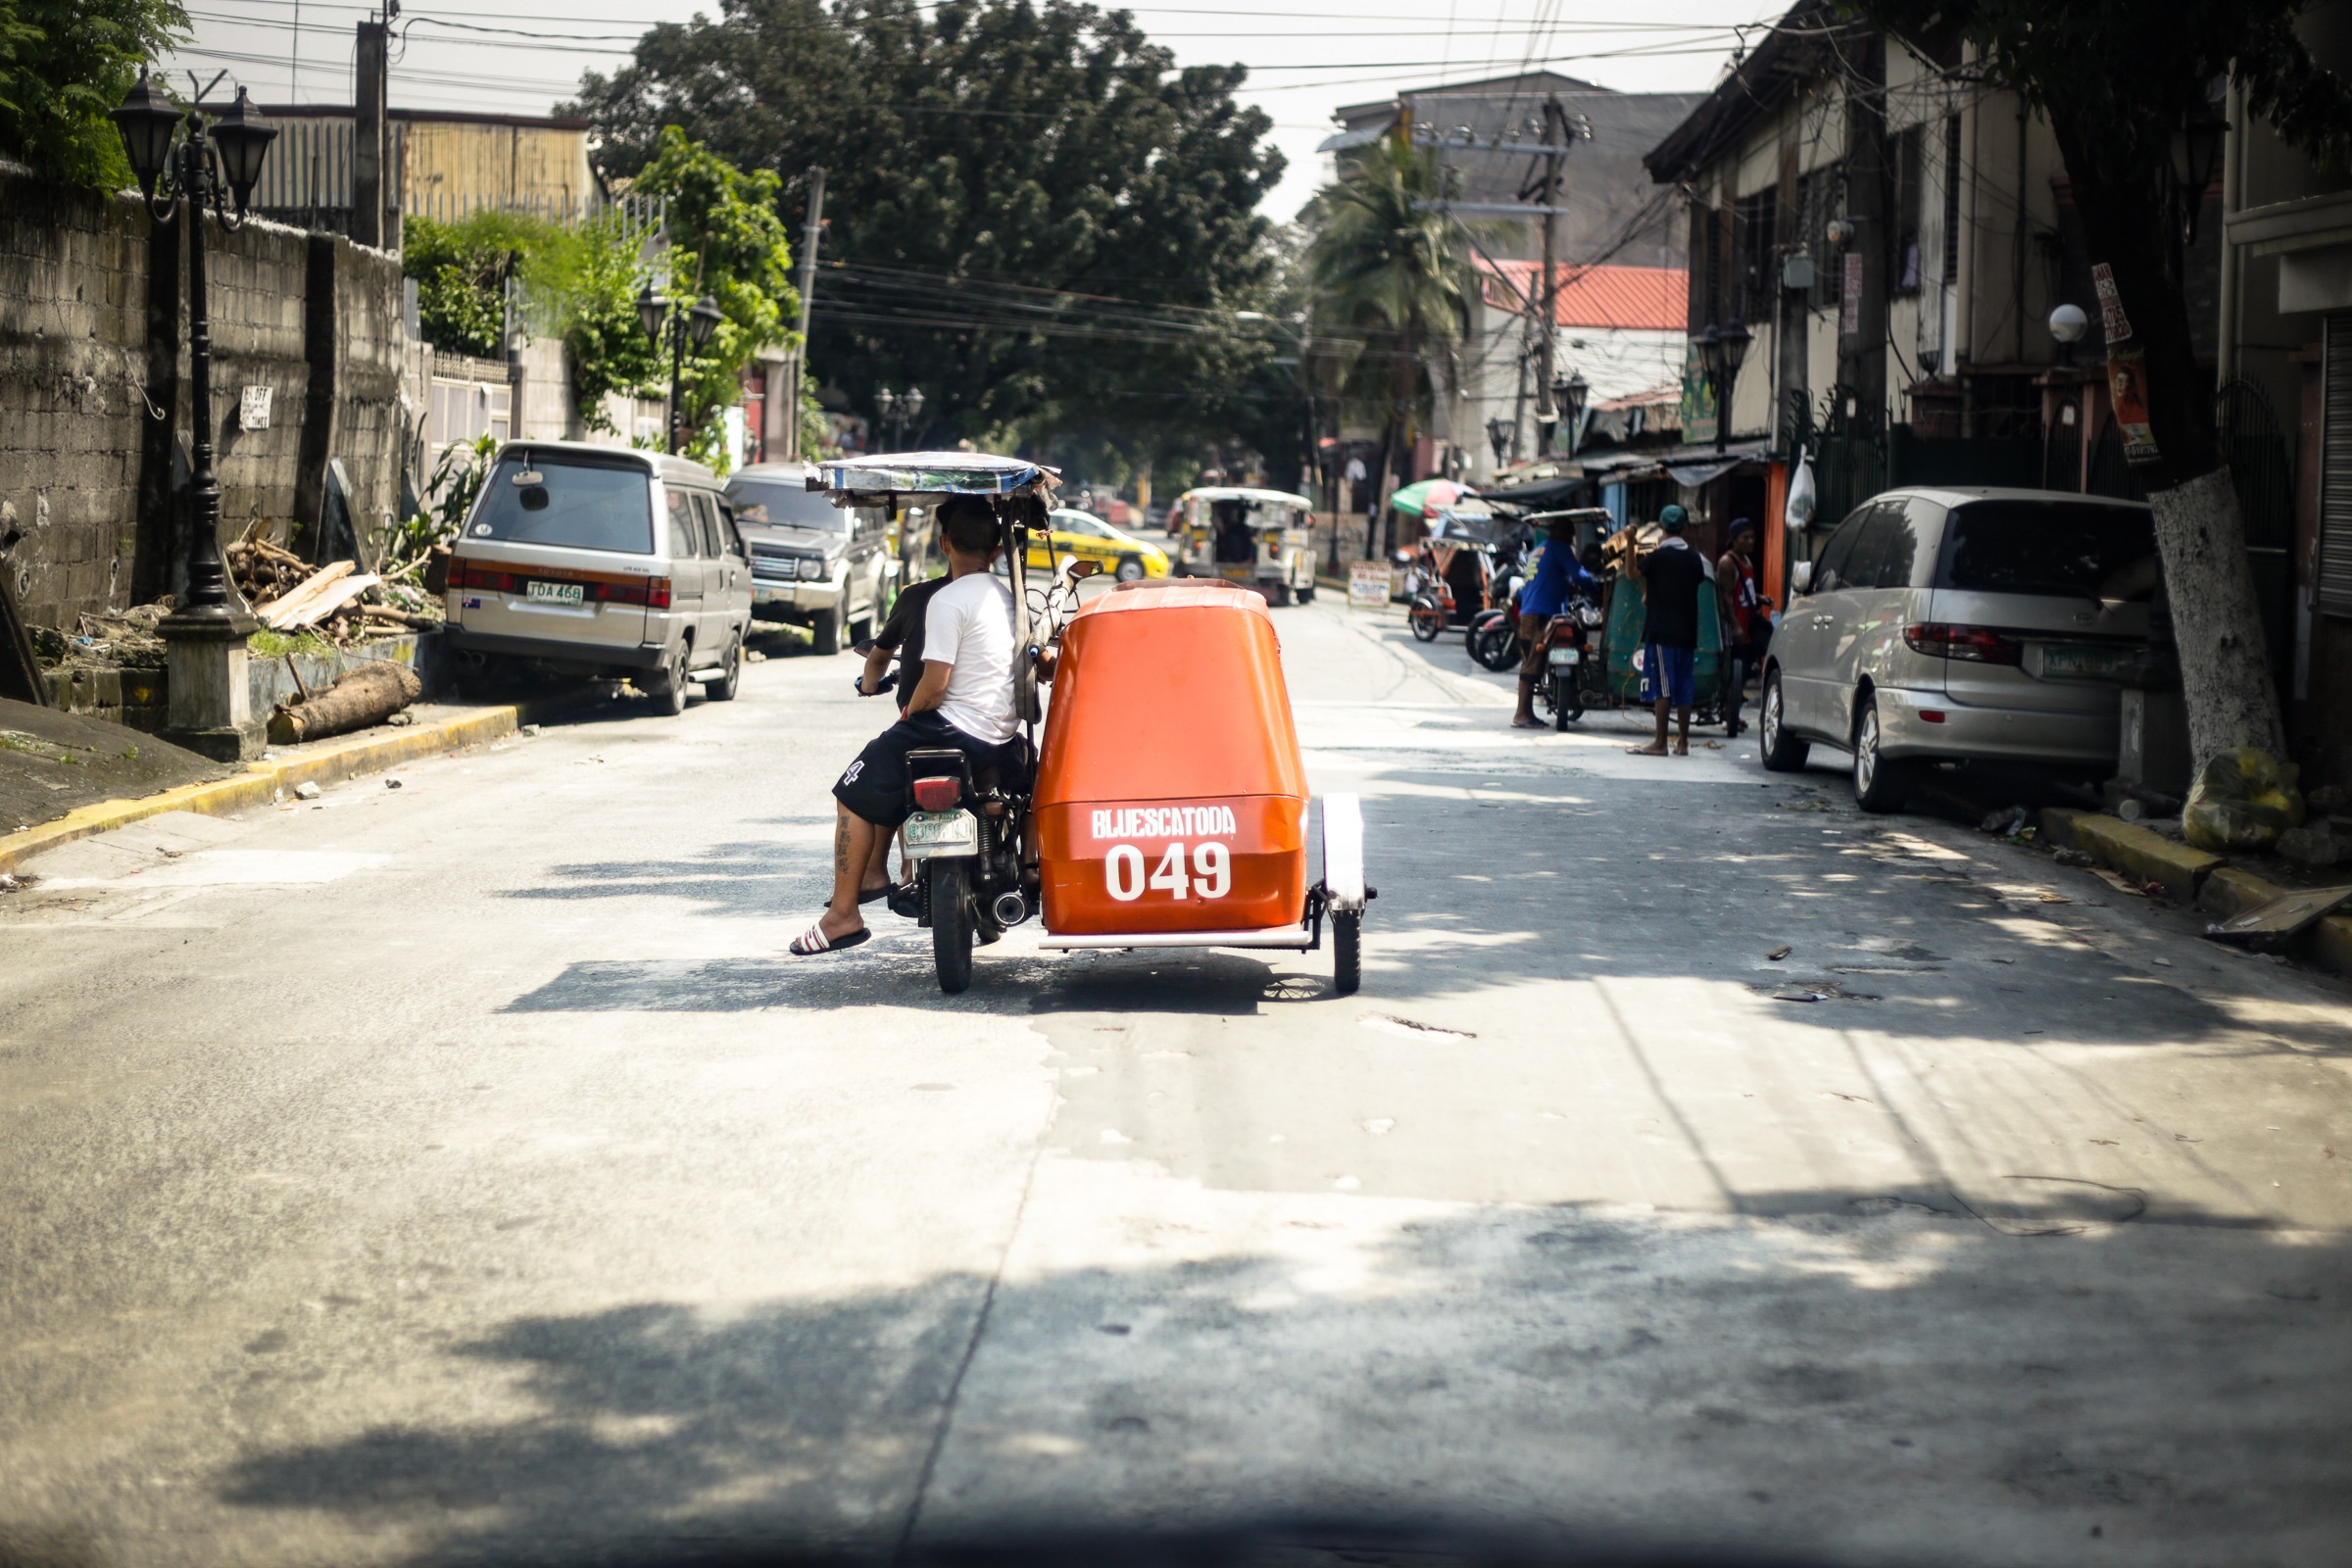
pedestrian, road, street, car, sidewalk, asphalt, metro, transport, vehicle, city street, lane, infrastructure, urban city, transporation